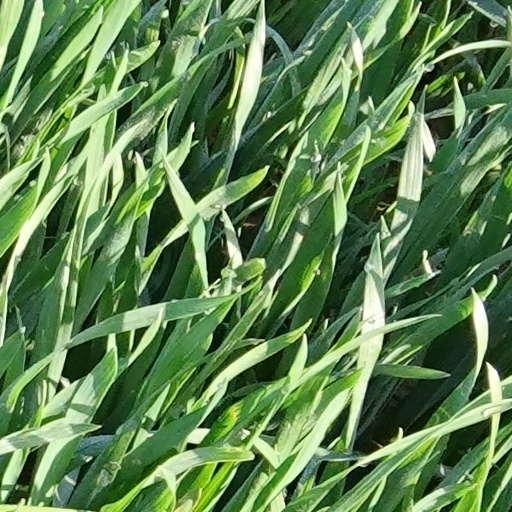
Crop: wheat